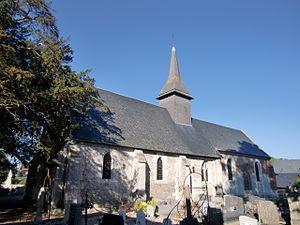
église de Saint-Ouen-des-Champs (Eure, Normandie, France)
Saint-Ouen-des-Champs est une ancienne commune française située dans le département de l'Eure, en région Normandie. Depuis le 1ᵉʳ janvier 2019, elle est une commune déléguée du Perrey.